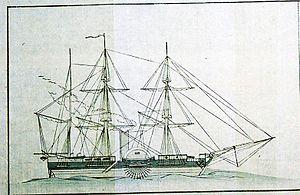
Les Rangaku sont une discipline d'analyses développées par le Japon lors de ses contacts avec les Hollandais de l'île de Dejima, par le biais desquelles il a pu découvrir les technologies et la médecine du monde occidental à une époque où le pays était replié sur lui-même, fermé aux étrangers, de 1641 à 1853, en raison de la politique isolationniste du shogunat Tokugawa.